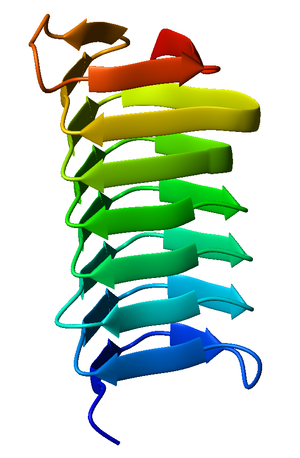
Une hélice β est un élément de structure secondaire des protéines formé par l'association de brins β parallèles disposés de manière hélicoïdale à deux ou trois faces. Il s'agit d'un type de domaine protéique en solénoïde. La structure est stabilisée par des liaisons hydrogène inter-brins, des interactions protéine-protéine et parfois des ions métalliques liés. On a pu observer aussi bien des hélices droites que des hélices gauches.